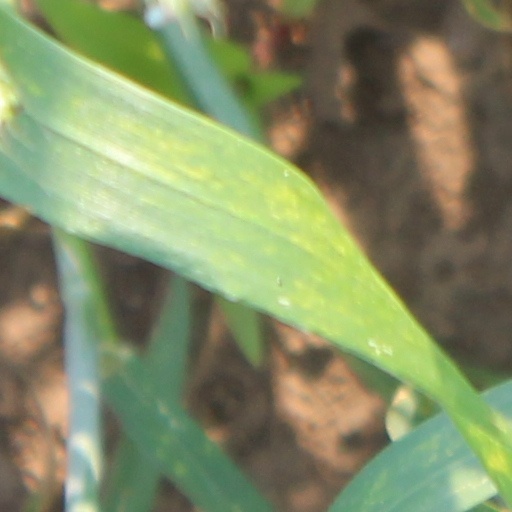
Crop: wheat